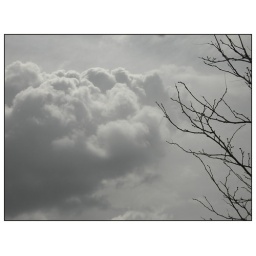
...the last day in my window office for a few months...tragic indeed.